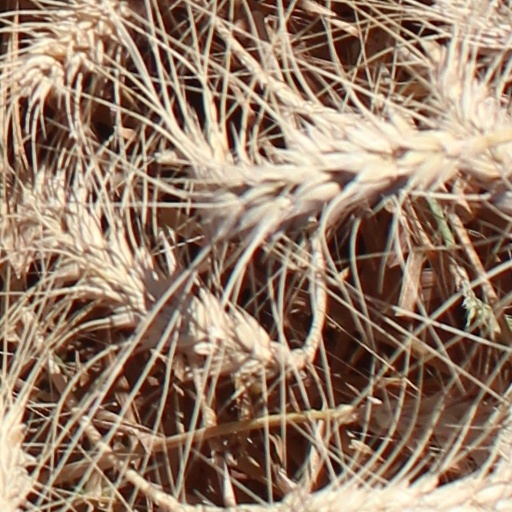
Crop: wheat